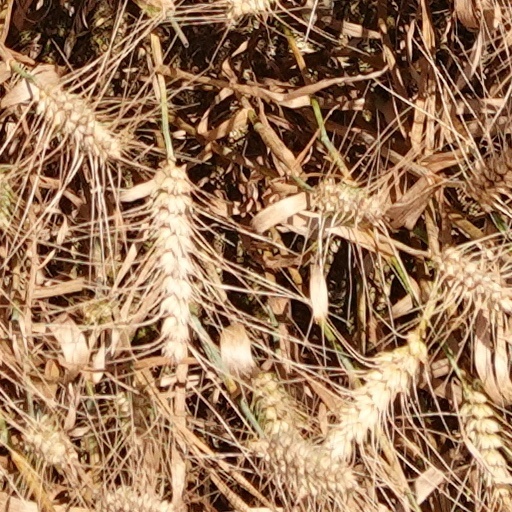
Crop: wheat